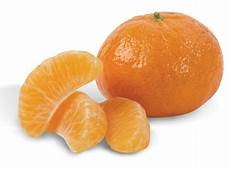
Label: mandarine